Symphony, D 708A (Schubert)

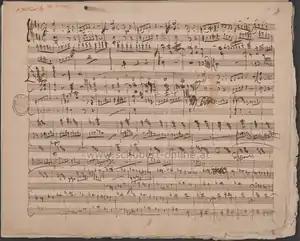
First page of Schubert's sketches for his projected Symphony in D, D 708A

Schubert's Symphony in D major, 708A (occasionally numbered as Symphony No. 7, although this number more commonly represents another symphony, D 729), is an unfinished work that survives in an incomplete eleven-page sketch written for piano solo. It is one of Schubert's six unfinished symphonies. It was begun in 1820 or 1821, with initial sketches made for the opening sections of the first, second, and fourth movements, and an almost complete sketch for the third movement. He abandoned this symphony after this initial phase of work and never returned to it, although Schubert would live for another seven years. British conductor and composer Brian Newbould, an authority on Schubert's music, has speculated that the symphony was left incomplete due to problems Schubert faced in orchestrating the sketch.